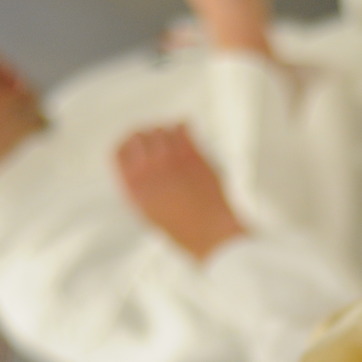
Material: skin